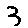
Label: 3